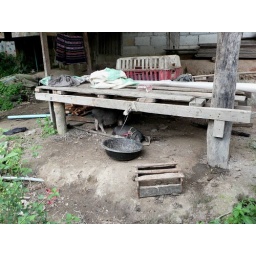
humans upstairs, animals below the house